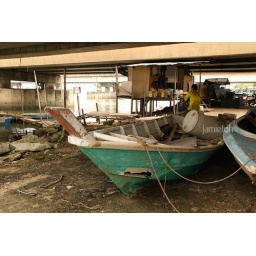
Surprise to see such boats lying around under a busy highway